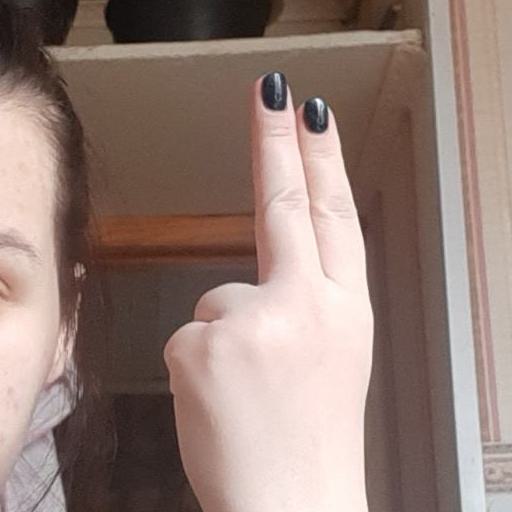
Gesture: two_up_inverted